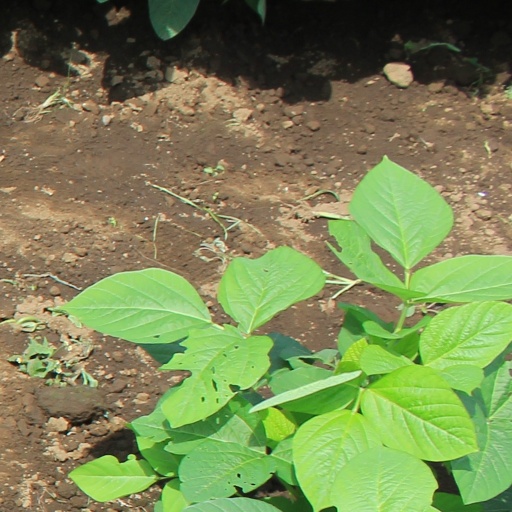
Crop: soybean